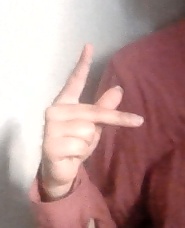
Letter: dha